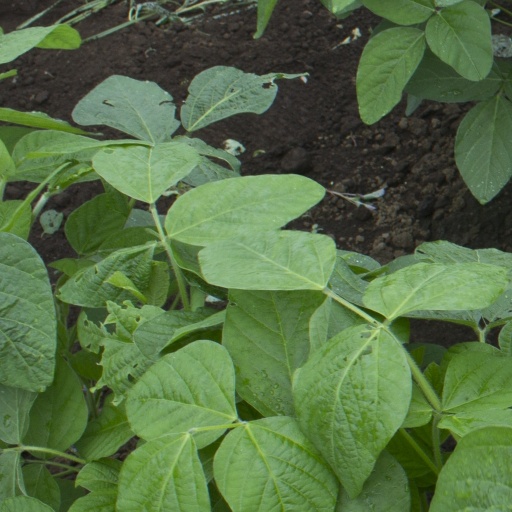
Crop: soybean